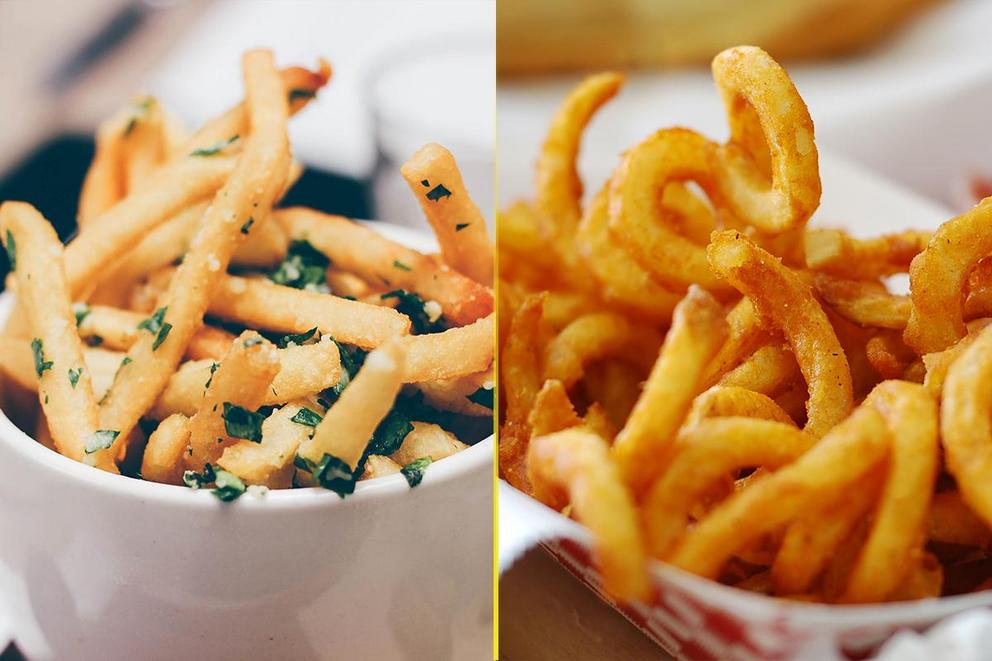
Adjective: curlier
Antonym: straighter